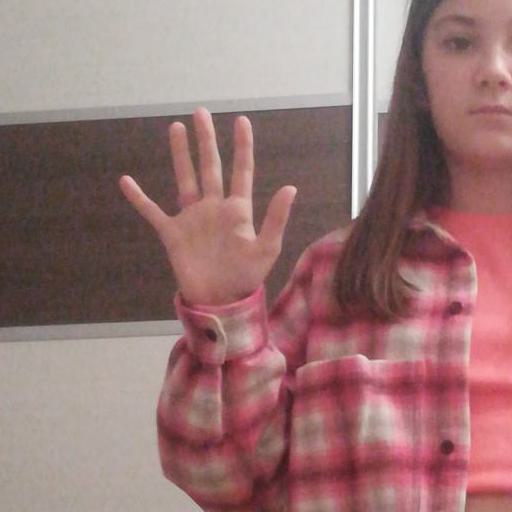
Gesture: palm